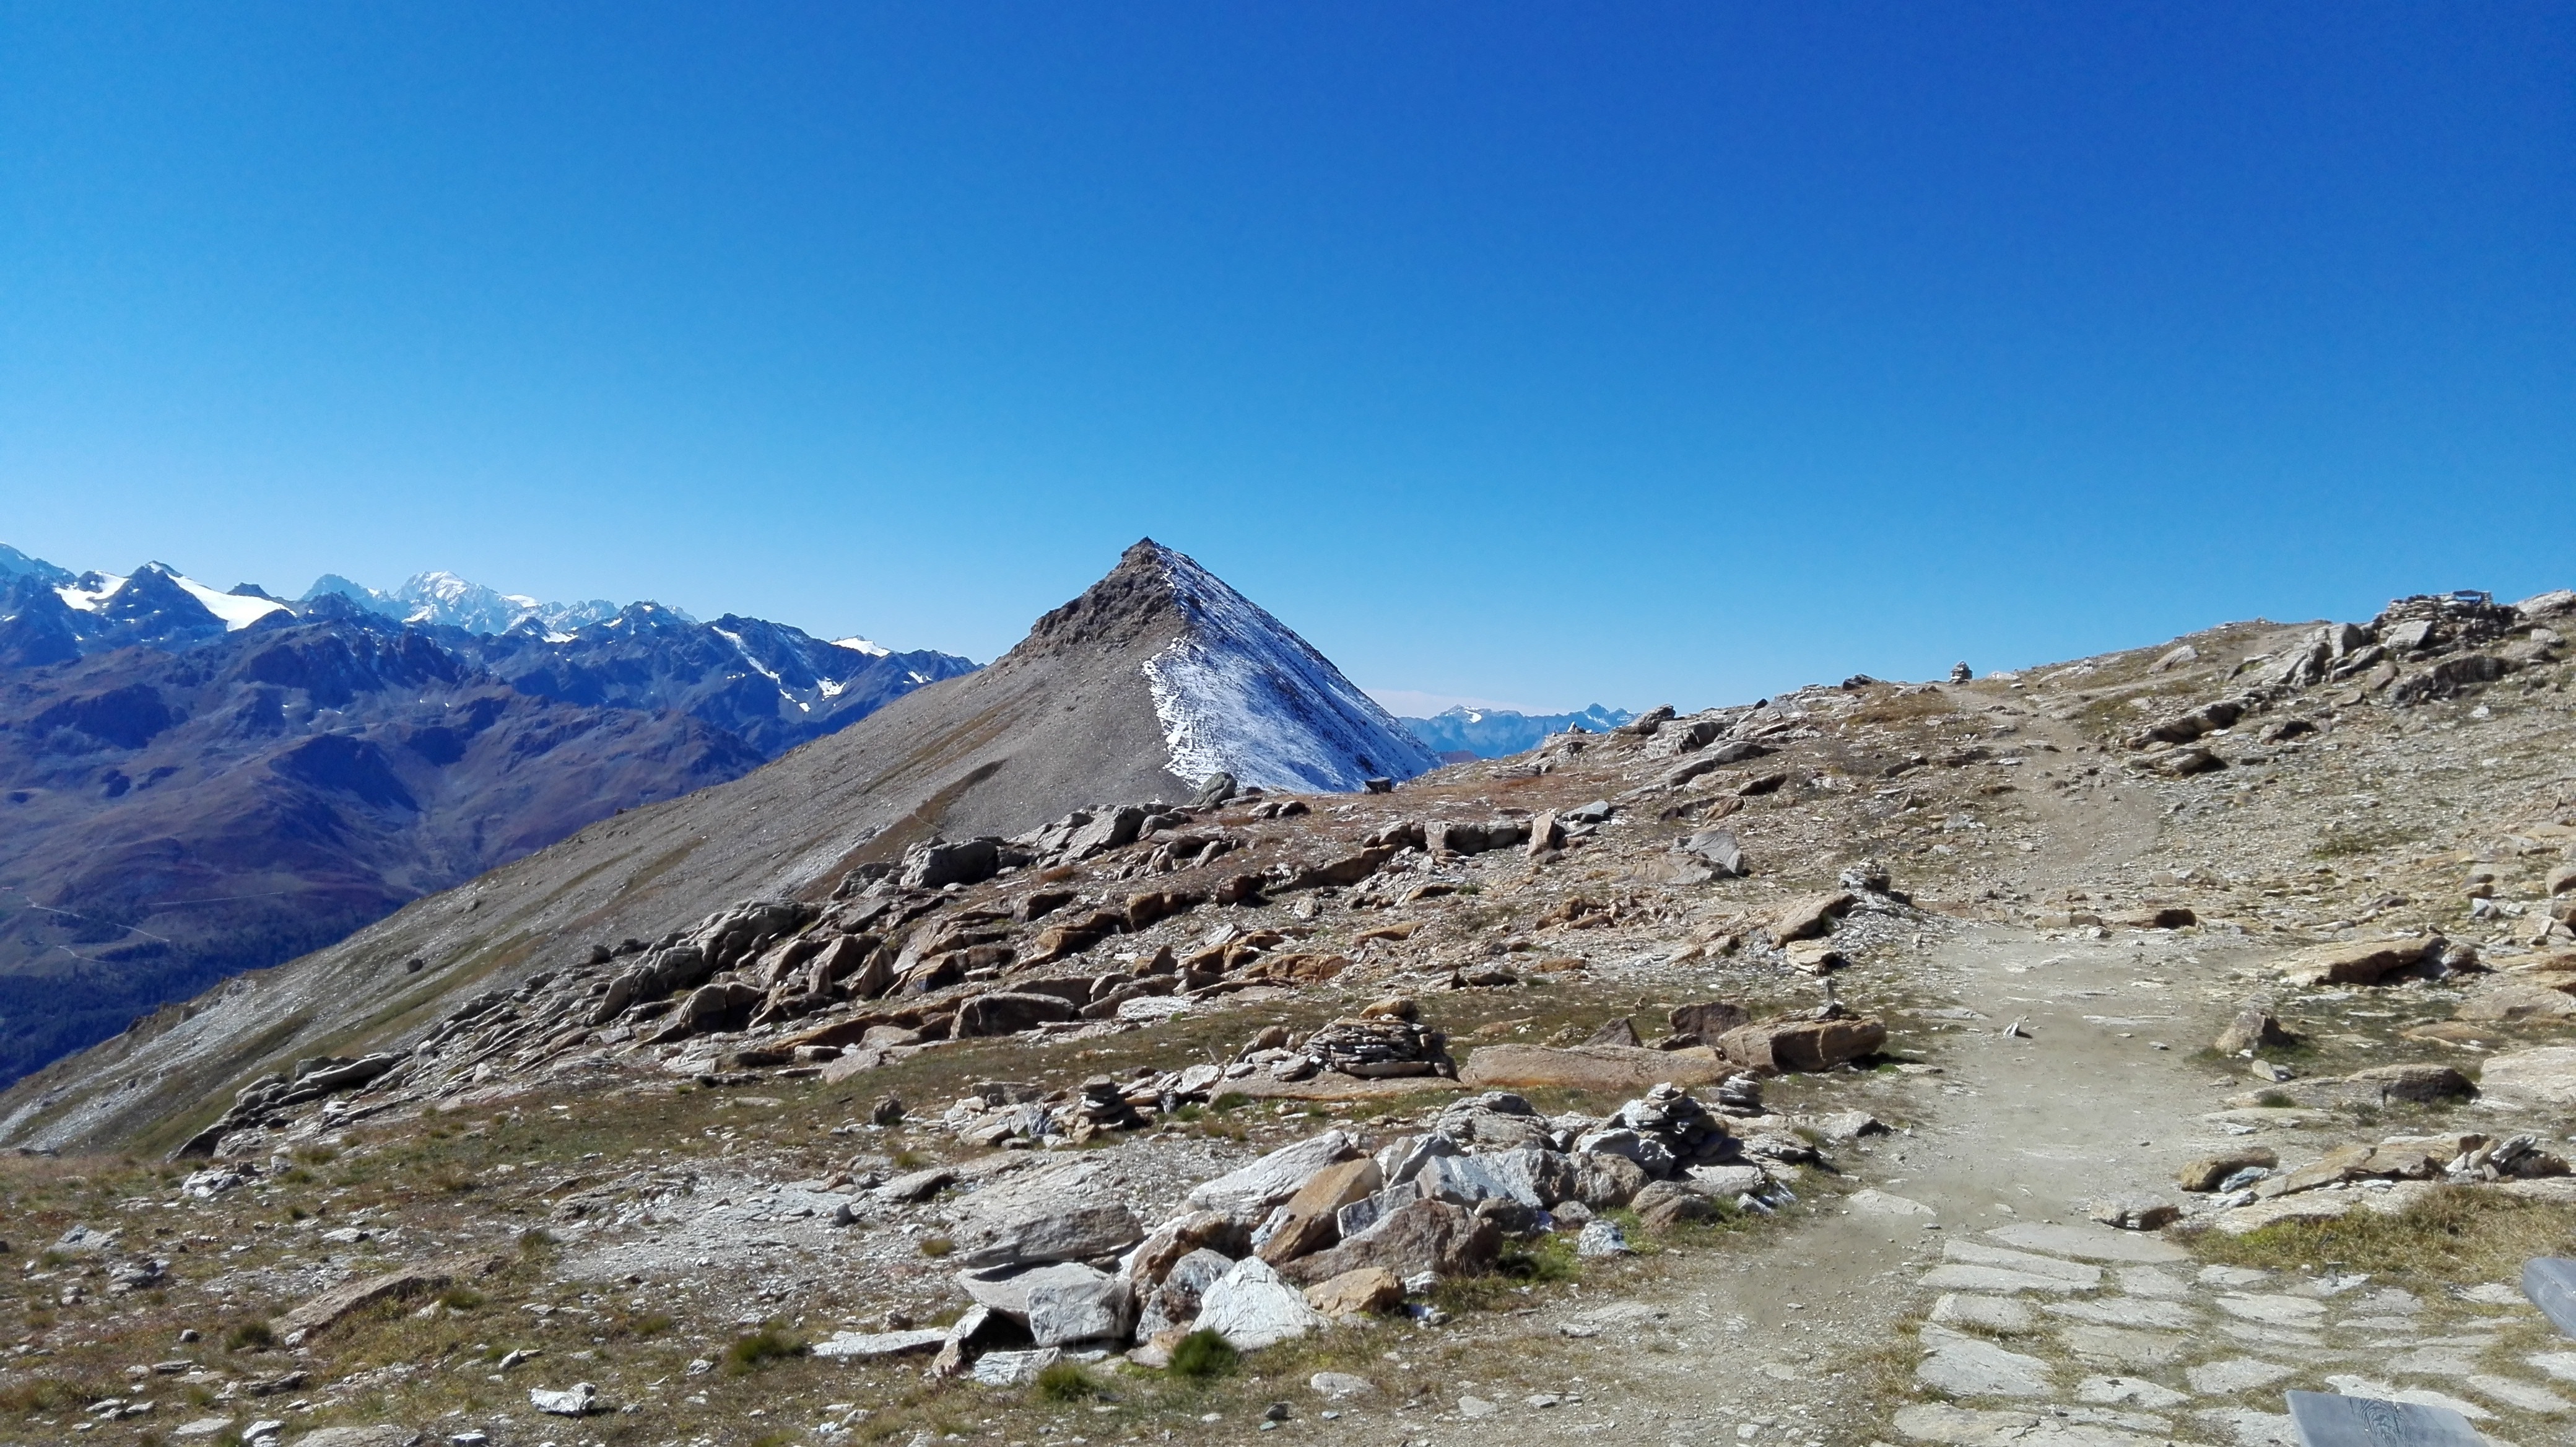
wilderness, walking, mountain, snow, hiking, adventure, valley, mountain range, ridge, summit, mountaineering, geology, alps, backpacking, plateau, switzerland, fell, pike, moraine, landform, mountain pass, geographical feature, mountainous landforms